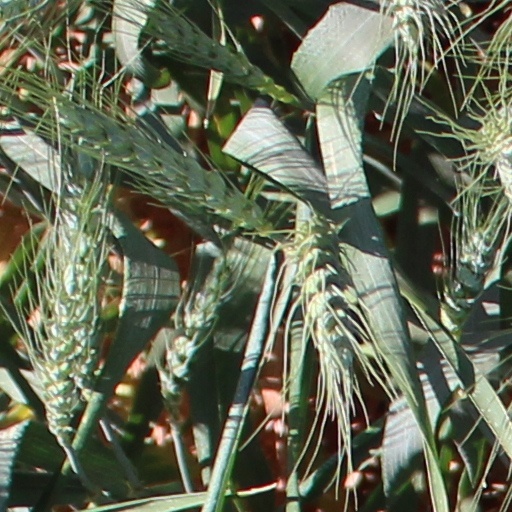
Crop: wheat